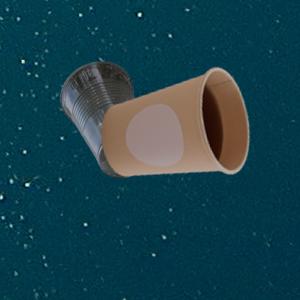
Label: cups